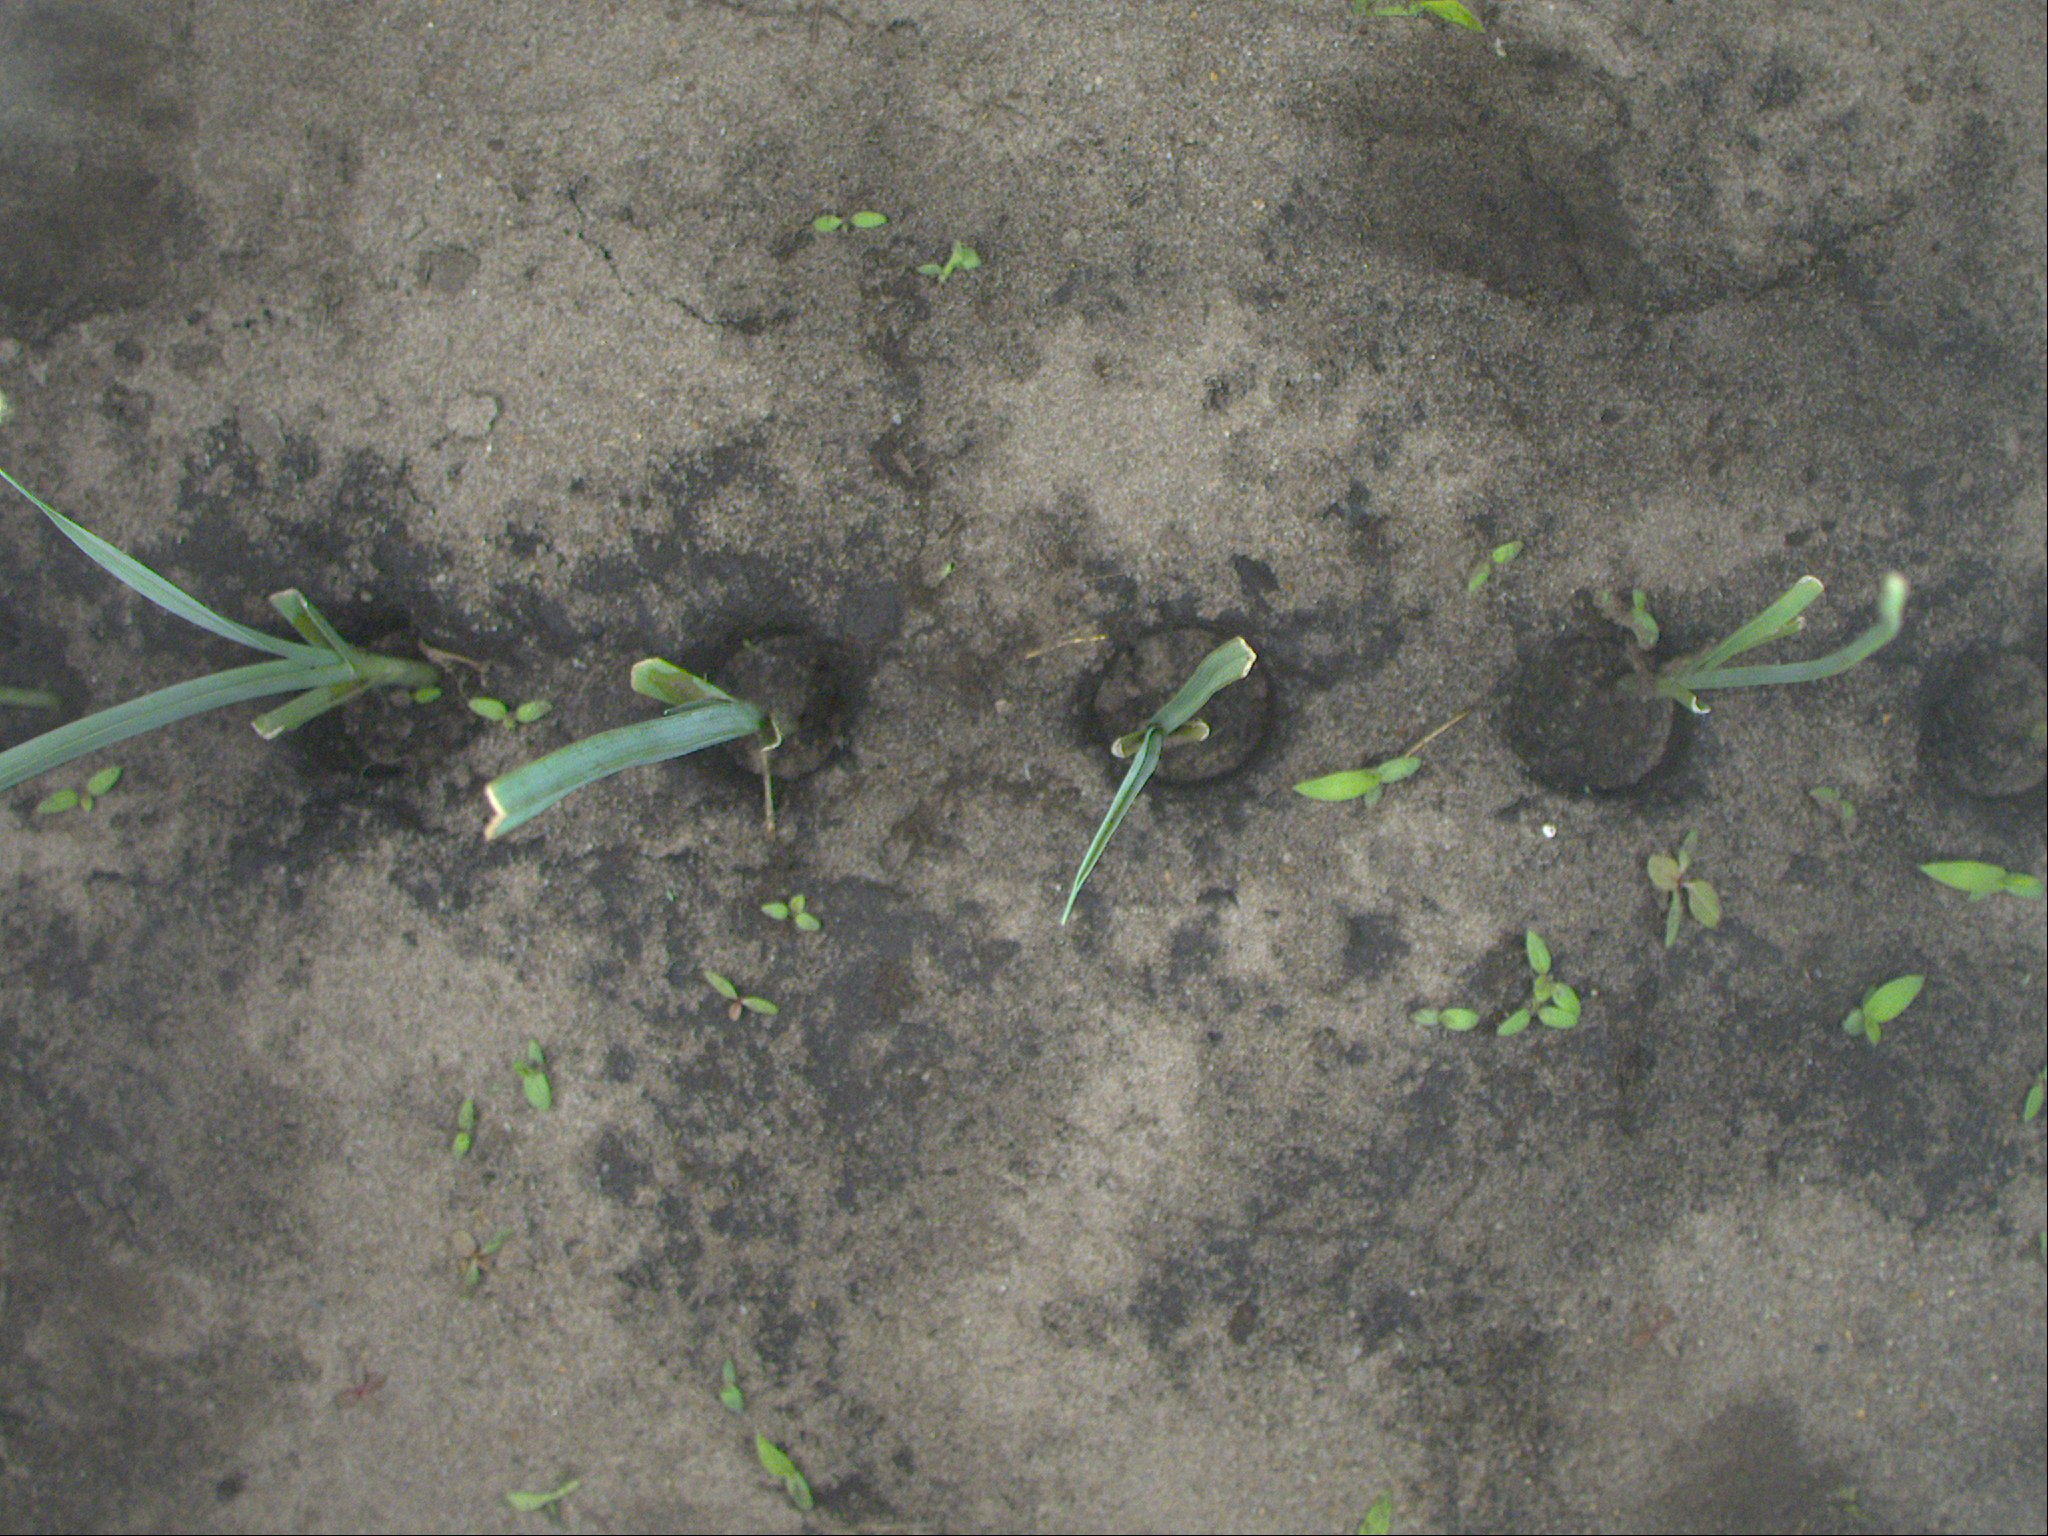
Crop: leek
Objects: leek, leek, leek, leek, stem_leek, stem_leek, stem_leek, stem_leek, stem_leek